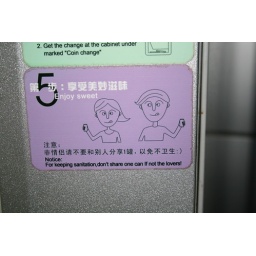
Although there's quite a lot of Engrish, too. This sign was on a vending machine in Pudong airport.